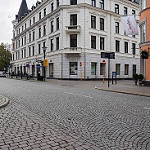
Label: non_damage_buildings_street